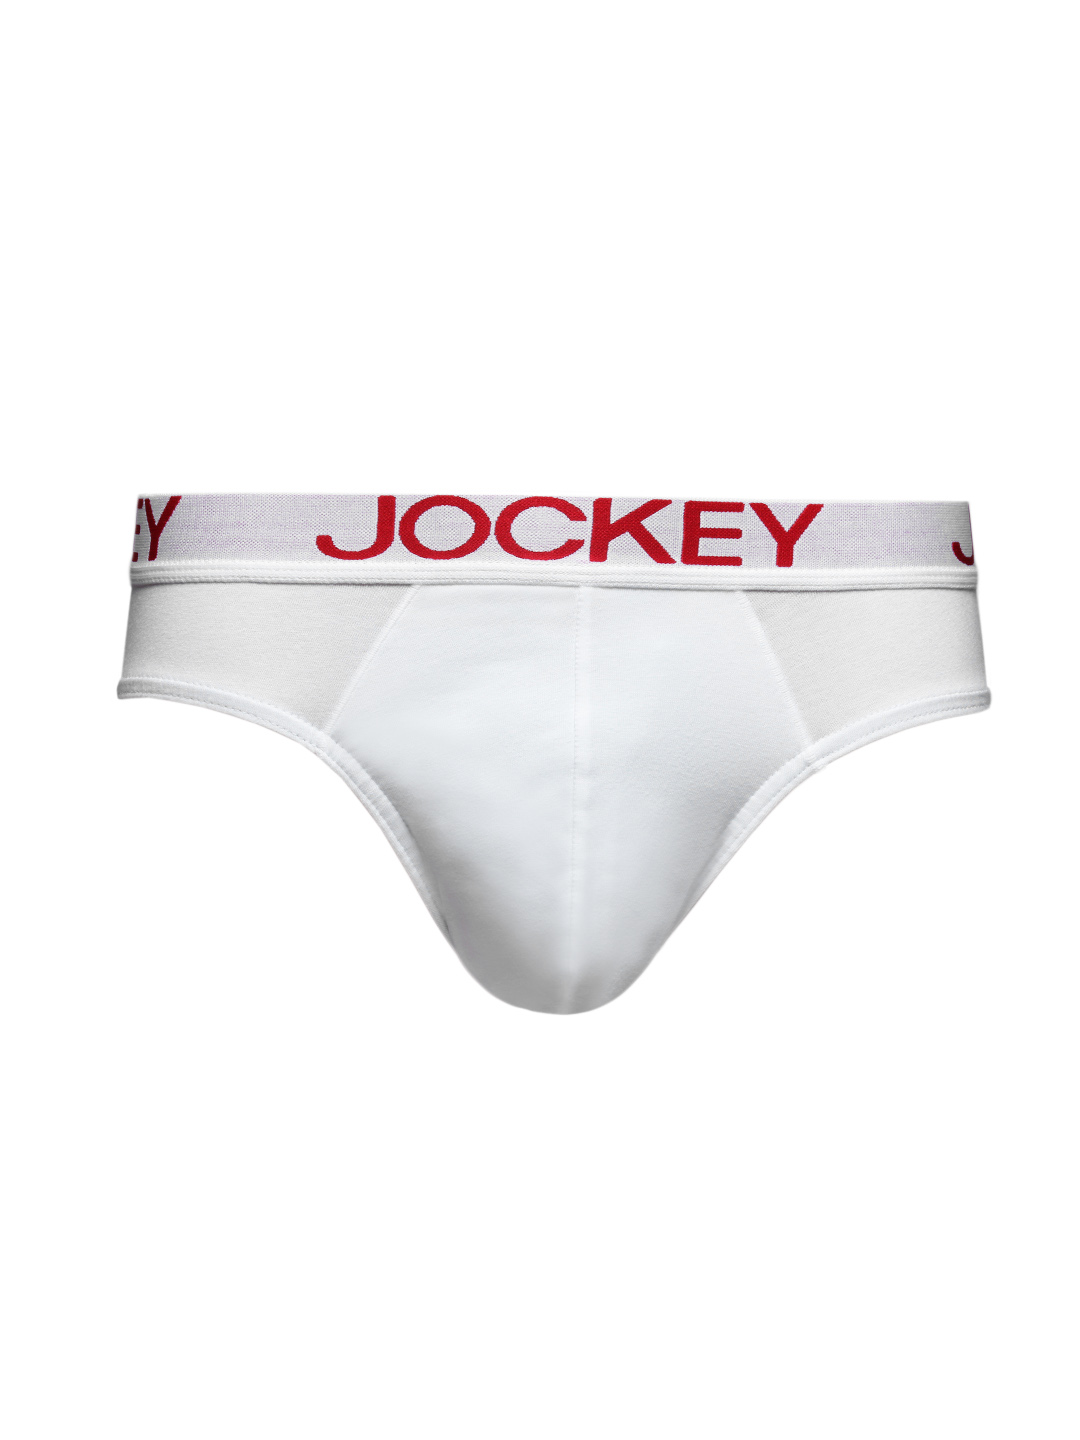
Jockey ZONE STRETCH Men Zone Stretch White Brief US07
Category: Apparel / Innerwear / Briefs
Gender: Men
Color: White
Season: Winter 2016
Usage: Casual